CrossFit

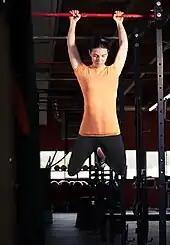
A kipping pull-up

CrossFit is a strength, conditioning, and overall fitness program consisting mainly of a mix of aerobic (cardio) exercises, calisthenics (bodyweight exercises), and weightlifting. CrossFit describes its strength and conditioning program as "constantly varied functional movements executed at high intensity across broad time and modal domains", and it aims to improve the overall fitness of its participants by increasing their work capacity in these domains. CrossFit believes there are ten components or domains in physical fitness: cardiovascular/respiratory endurance, stamina, strength, flexibility, power, speed, coordination, agility, balance, accuracy.